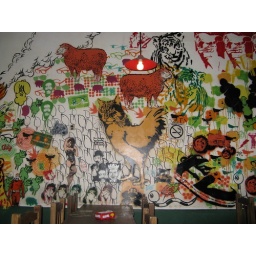
Having pizza and cerveza in the bar- the walls were covered with grafitti